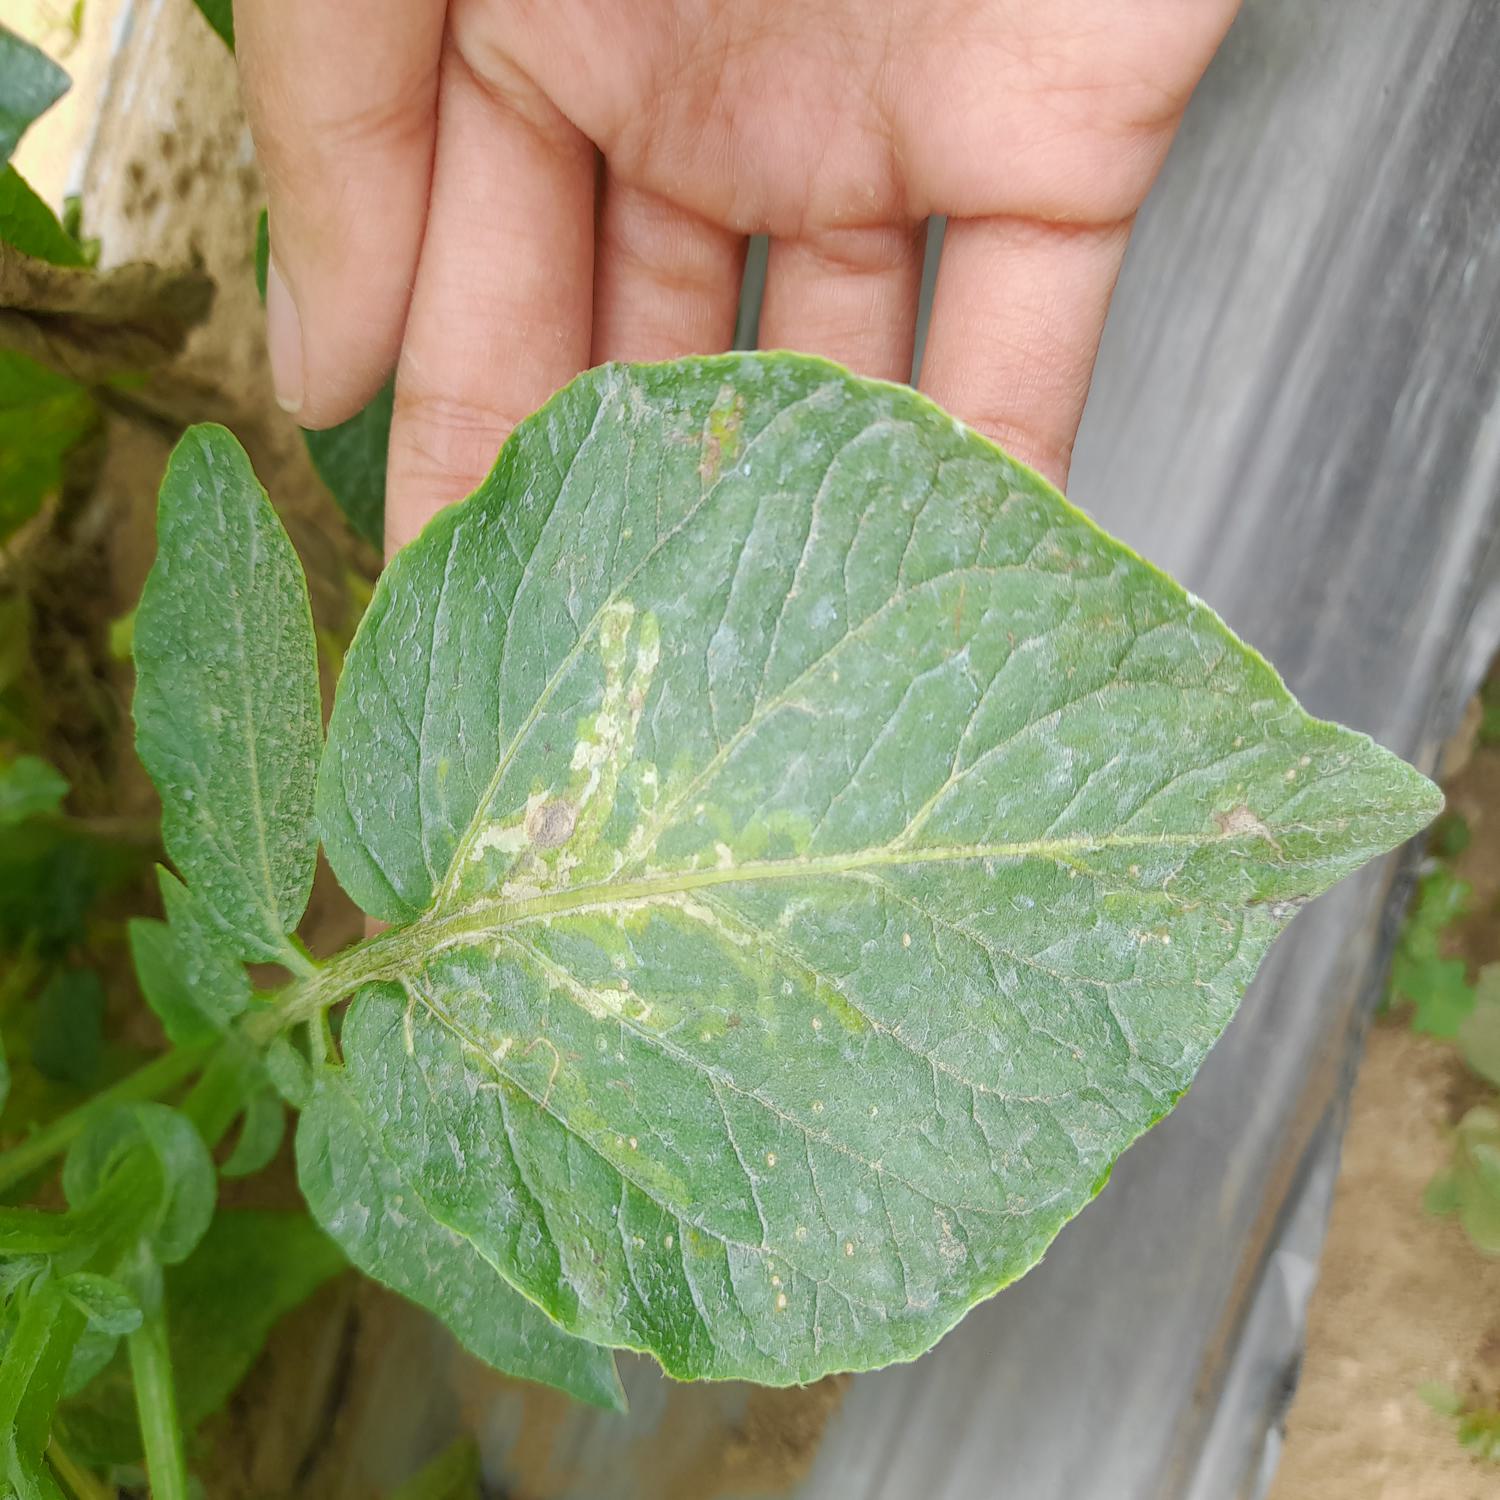
Label: Pest